All-interval twelve-tone row

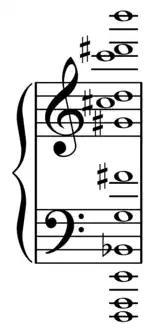
'Link' chord used once in Carter's "End of Chapter".File:Link chord End of Chapter.mid

'Link' chords are all-interval twelve-tone sets containing one or more uninterrupted instances of the all-trichord hexachord ({012478}). Found by John F. Link, they have been used by Elliott Carter in pieces such as "Symphonia".